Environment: real
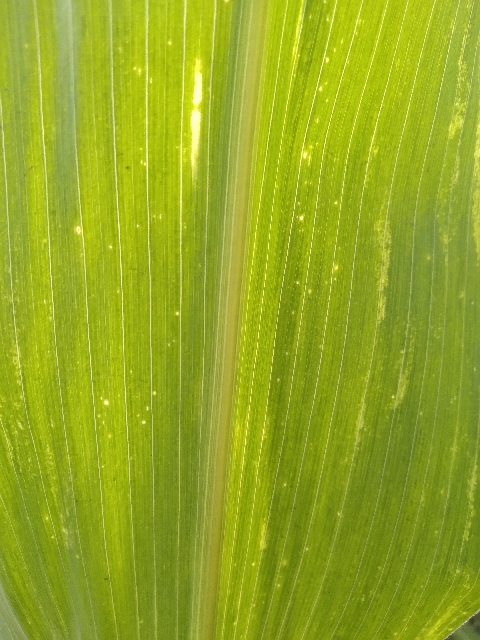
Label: lethal_necrosis